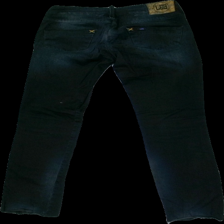
View: back
Type: Jeans
Category: Ladies
Brand: Not in the list
Colors: Blue
Material: 100% Cotton
Pattern: Other
Cut: Regular
Trend: Denim
Price range: 50-100
Recommended usage: Reuse
Description: Dark washed jeans